Garrison Keillor

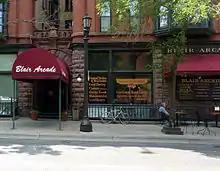
"Common Good Books, G. Keillor, Prop." in St. Paul

On November 1, 2006, Keillor opened an independent bookstore, "Common Good Books, G. Keillor, Prop." in the Blair Arcade Building at the southwest corner of Selby and N. Western Avenues in the Cathedral Hill area in the Summit-University neighborhood of Saint Paul, Minnesota.